Eunuchs in the Byzantine Empire

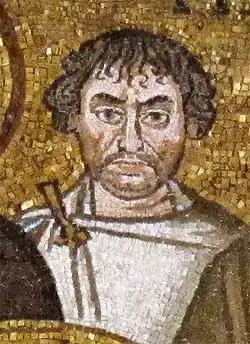
General Narses on the mosaic of the Basilica of San Vitale, Ravenna

Thereafter, eunuchs are constantly mentioned in high positions, performing responsible tasks, or as participants in conspiracies. A slight decrease in references to them is noted during the reign of Basil I (867-886), who, as a rare exception, held the position of parakimomenon, traditionally reserved for eunuchs, under Michael III (842-867). Under his son, Leo VI (886-912), the eunuchs regained their influence at court. In the complex conflict over the marriages of Emperor Leo VI, the eunuch Samonas helped him in his struggle with the Patriarch Nicholas Mystikos, who was rewarded with the position of parakimomenon, which had been vacant since the time of Basil I. He was succeeded in this function by Constantine the Paphlagonian, who, together with his relative, the eunuch Constantine Gongyles, placed at the head of the fleet, supported the commander Leo Phocas against Romanos I Lekapenos (920-940). Among the large number of eunuchs who appeared during the minority of Constantine VII (913-959), the most notable is the illegitimate son of Romanos I, Basil, who was the actual ruler of the state under three successors of Constantine VII and was deposed from power only in 985 by Basil II (976-1025). Prominent eunuchs of the tenth century included Joseph Bringas, who intrigued against Nicephorus Phocas (963-969), and Christopher, mentioned by Liutprand of Cremona in connection with the unfriendly reception he gave to the embassy of Emperor Otto II.